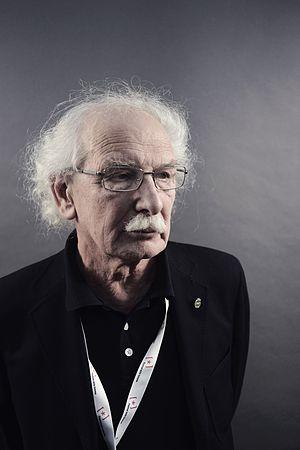
Giacomo Rizzolatti est un médecin et biologiste de nationalité italienne. Il est professeur de physiologie à l'université de Parme, en Italie. Il est à l'origine de nombreuses découvertes en neuroscience intégrative. Il est élu associé étranger de l'Académie des sciences française.